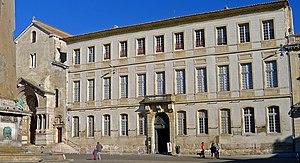
Palais archiépiscopal, place de la République - Arles (France) This building is indexed in the Base Mérimée, a database of architectural heritage maintained by the French Ministry of Culture,